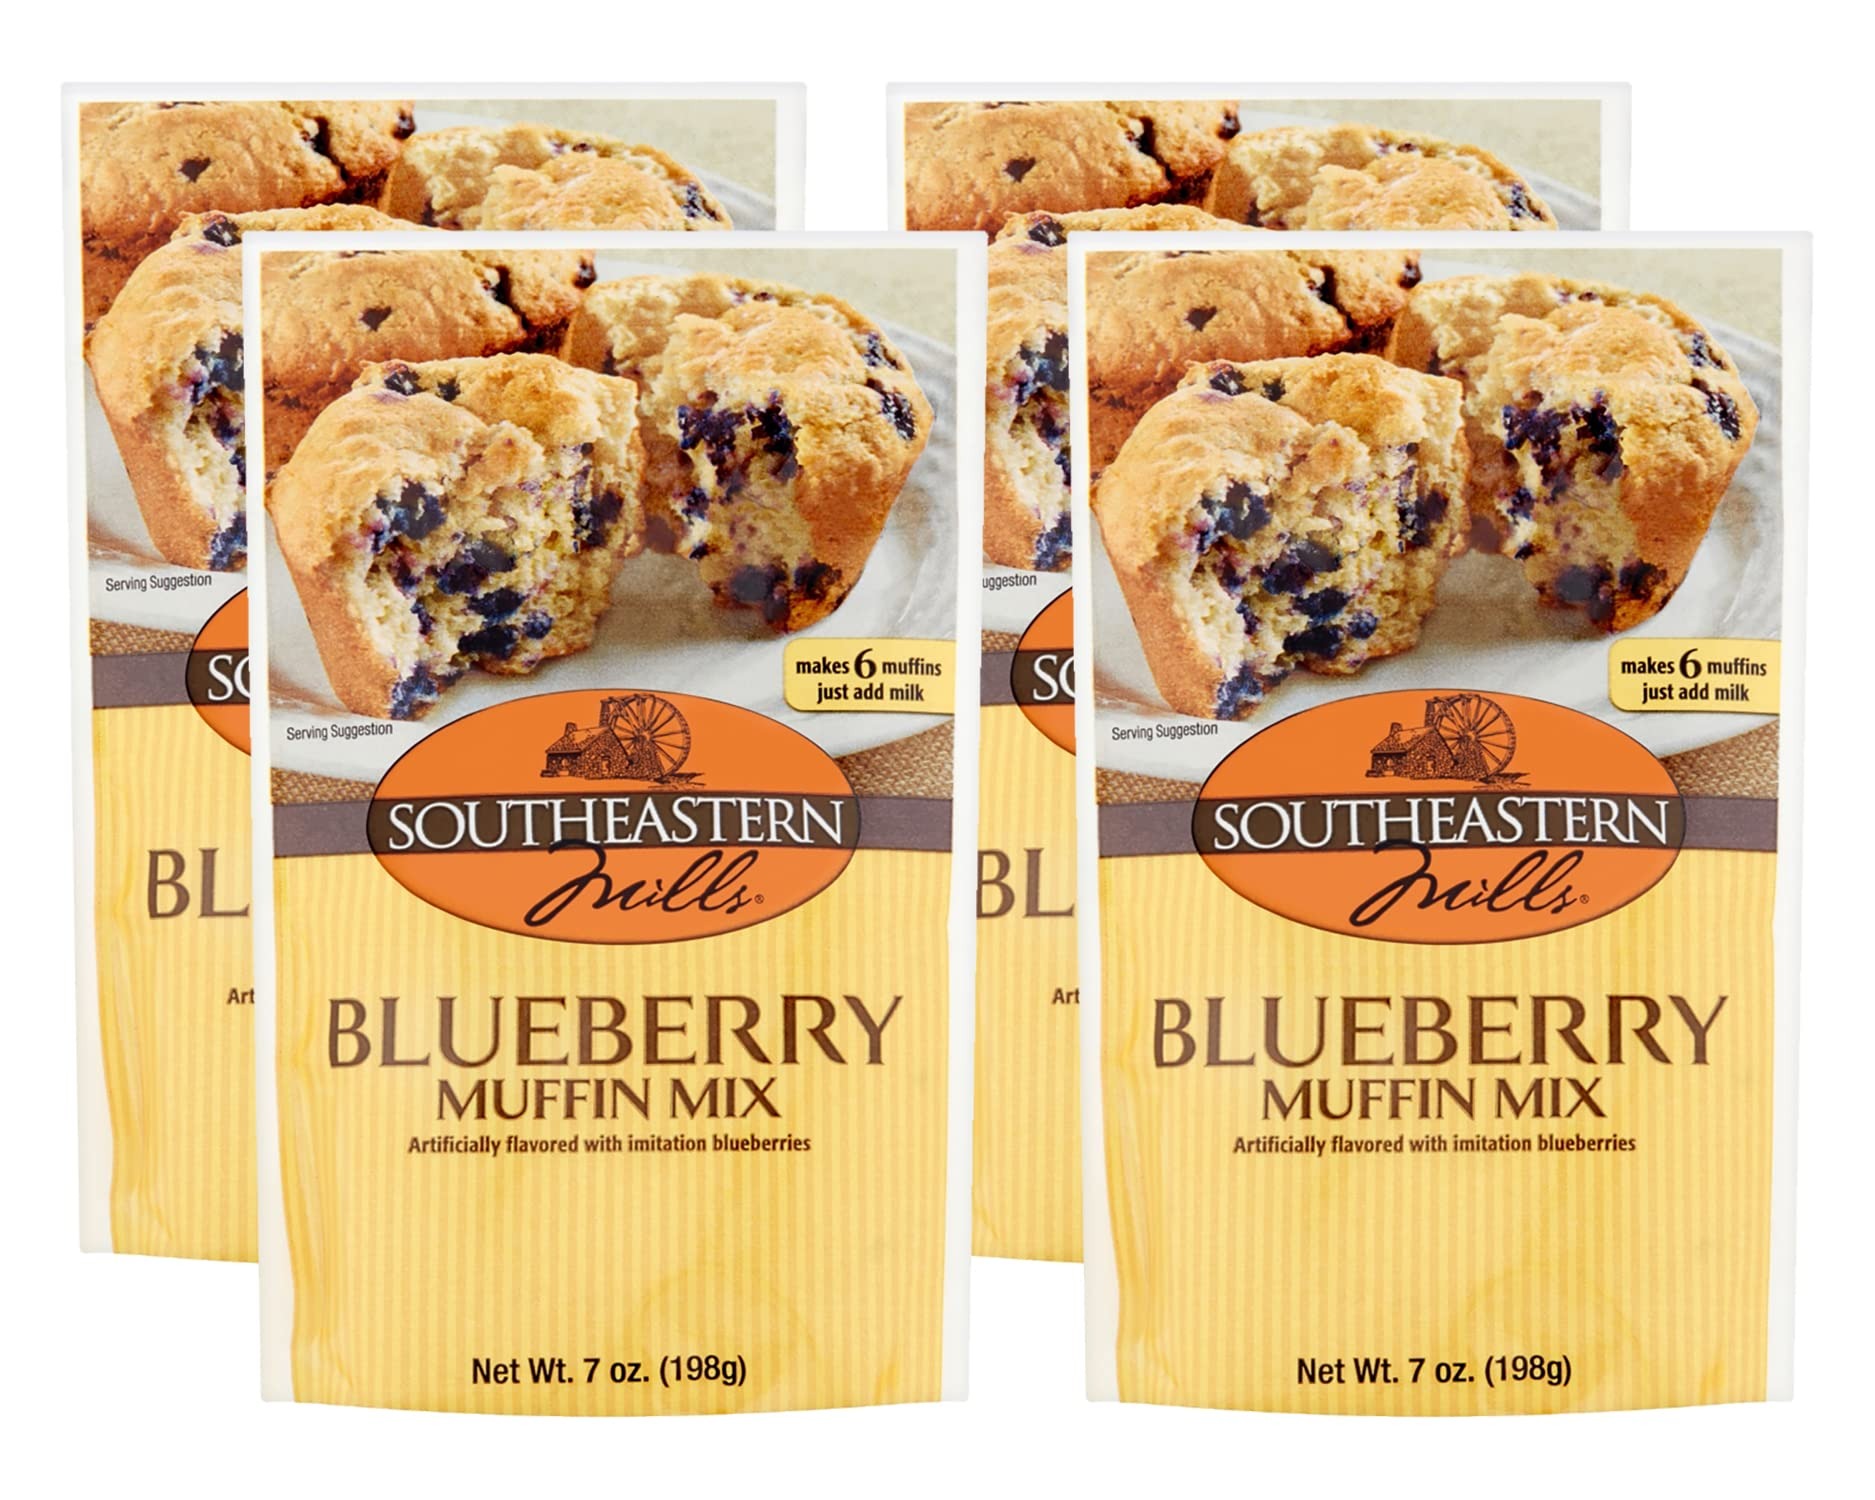
Item Name: Southeastern Mills Blueberry Muffin Mix, Makes 6 Muffins Per Pouch, Just Add Milk, 7-Ounce Pouch (Pack of 4)
Bullet Point 1: Southeastern Mills Easy To Make Blueberry Muffin Mix in a 7 oz. Packet
Bullet Point 2: Baking has never been easier! Become a pastry chef in your own kitchen and create family favorites with effortless preparation.
Bullet Point 3: Each packet makes 6 Muffins.. Just Add Milk.
Bullet Point 4: Available in orders of 2 or 4 packets.
Product Description: Blueberry Muffin Mix can be served as part of a filling breakfast, as a dessert after lunch or dinner meals or as a tasty treat at any time of the day! Every muffin is filled with sweet blueberries.
Value: 28.0
Unit: Ounce

Price: 24.99